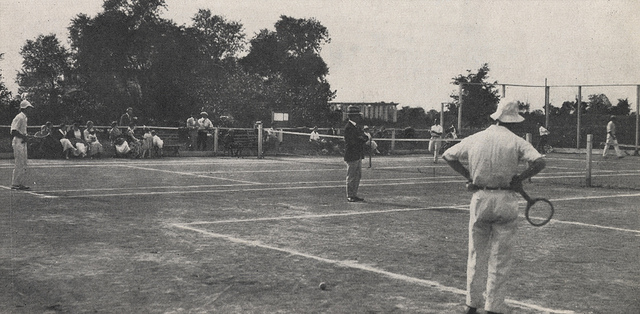
hình ảnh trắng đen cổ của những người đàn ông đang chơi tennis